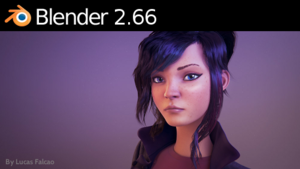
Blender est un logiciel libre de modélisation, d’animation par ordinateur et de rendu en 3D, créé en 1995. Il est actuellement développé par la Fondation Blender.